AirZeta

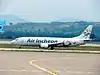
Air Incheon Boeing 737-400SF at Incheon Airport

AirZeta, styled as AIRZETA, formally known as Air Inchoen, is a South Korean cargo airline with its base at Incheon International Airport near Seoul.